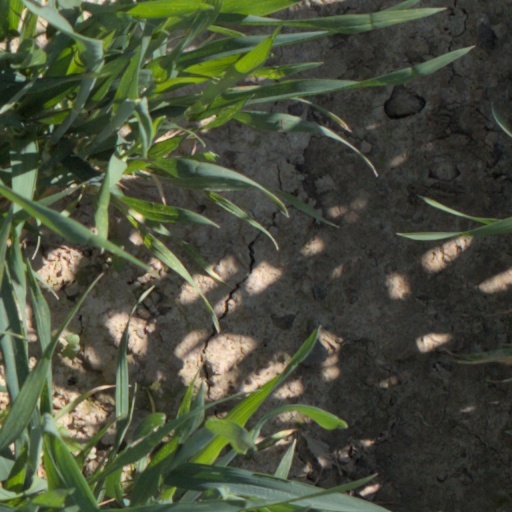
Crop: wheat